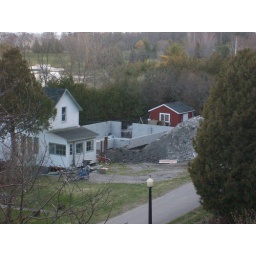
With the old house removed, the foundation is in for the Starkweather's new home on Spring Street.